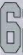
Number: 6